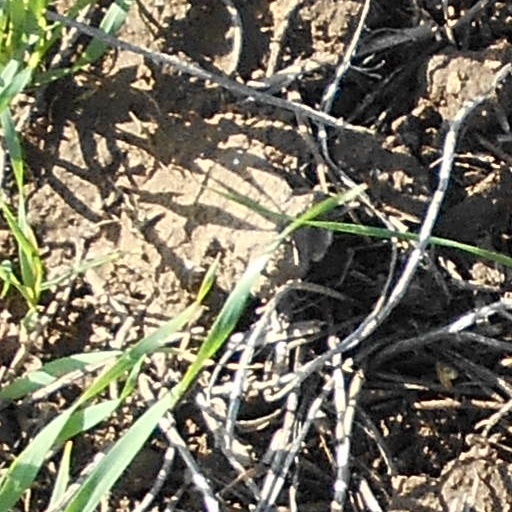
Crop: wheat